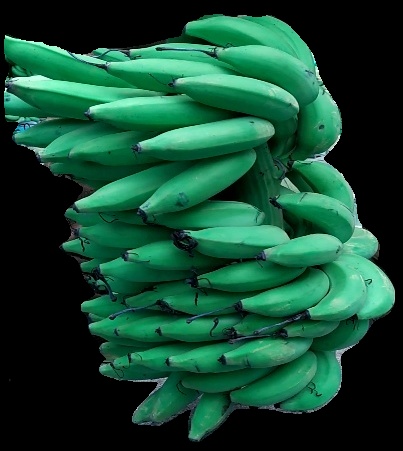
Variety: elakki-bale
Grade: grade1